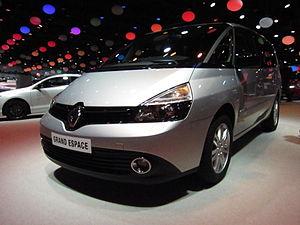
La 4ᵉ génération d'Espace - et Grand Espace - est produite de 2002 à 2014 par le constructeur automobile français Renault à Sandouville, au contraire des trois précédentes générations produites par Matra. En contrepartie, Renault a confié à Matra la construction de l'Avantime. Il s’agit du dernier grand monospace de la marque au losange, l’Espace V étant plus un SUV.